Irk Bitig

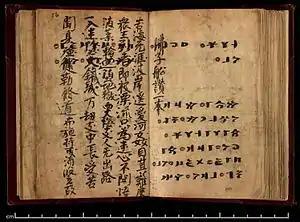
Last two pages of the main text of "Irk Bitig" (folios 55b and 56a), partially overwritten with Buddhist verses in Chinese.

The only extant version of the "Irk Bitig" is a manuscript from the Dunhuang Library Cave that is now held at the British Library (shelfmark ).